Alou Diarra

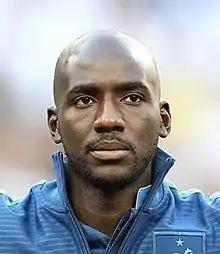
Diarra with France at the UEFA Euro 2012

Alou Diarra (born 15 July 1981) is a French professional football coach and former player who is currently assistant manager at English Championship club Queens Park Rangers. Known for his leadership ability, he had served as captain of both Bordeaux and the France national team.